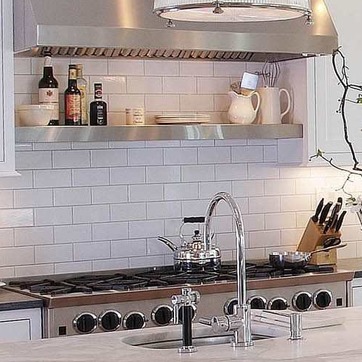
Material: tile